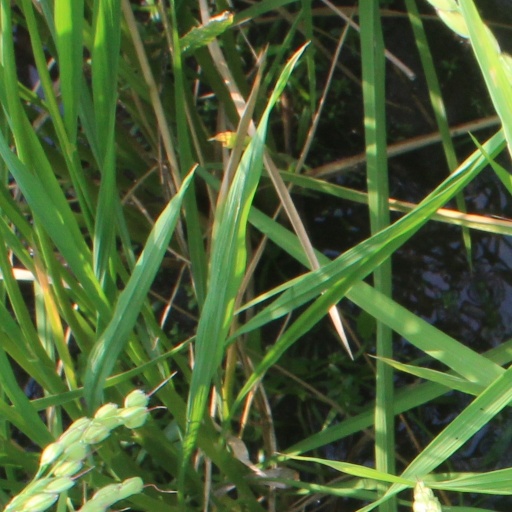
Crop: rice